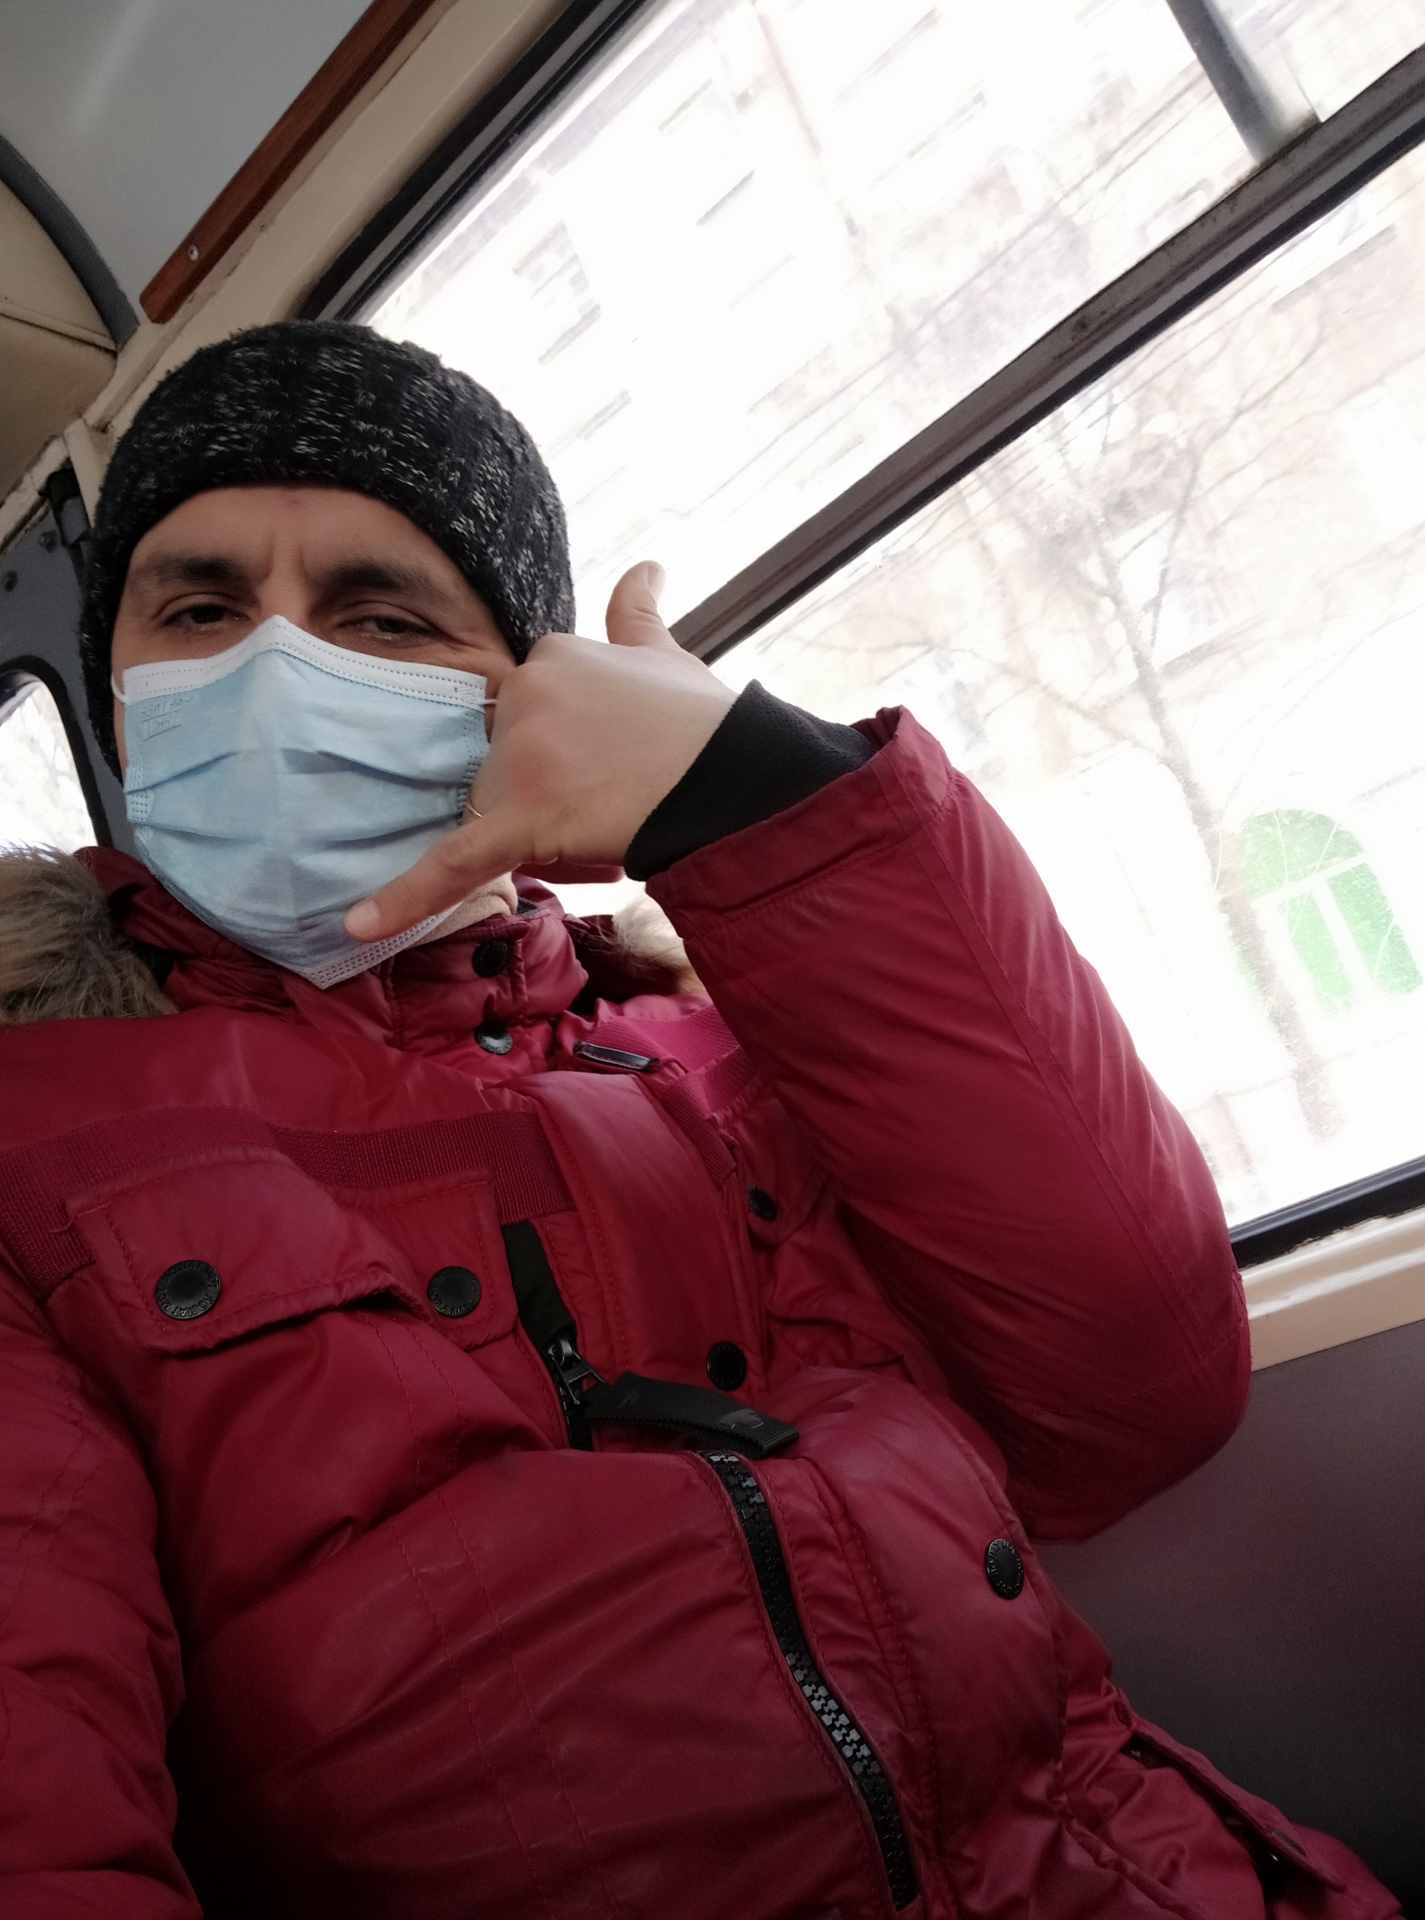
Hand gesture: call